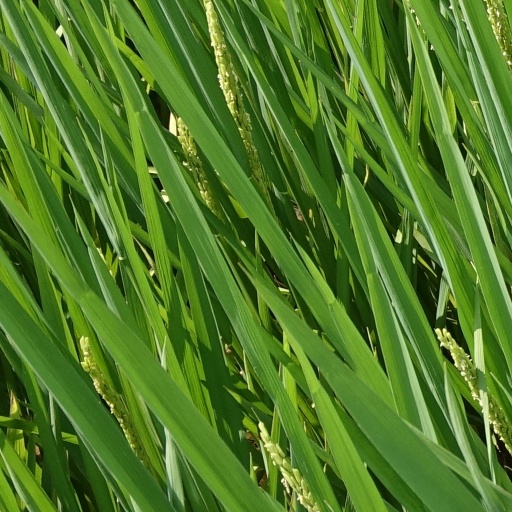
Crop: rice